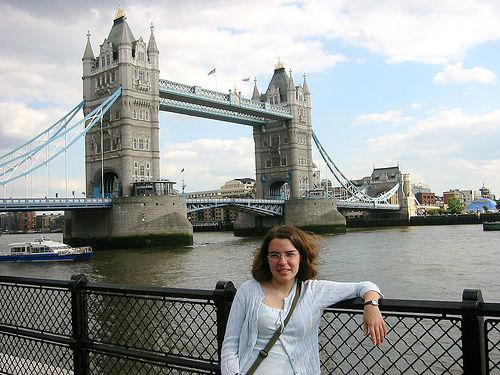
Weather: cloudy or overcast